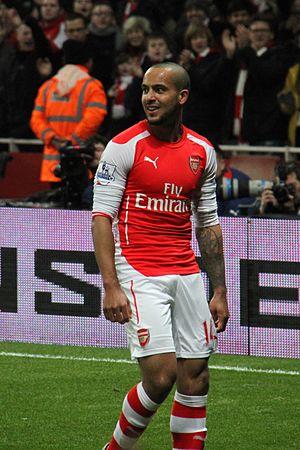
Theo Walcott, né le 16 mars 1989 à Stanmore, est un footballeur international anglais qui évolue au poste d'attaquant à l'Everton FC.